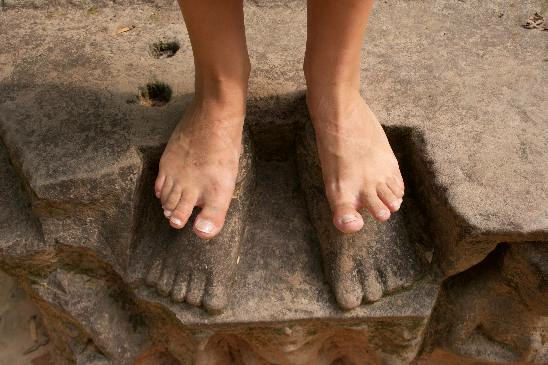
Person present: Yes